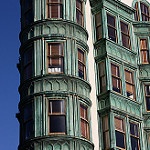
Scene: Outdoor